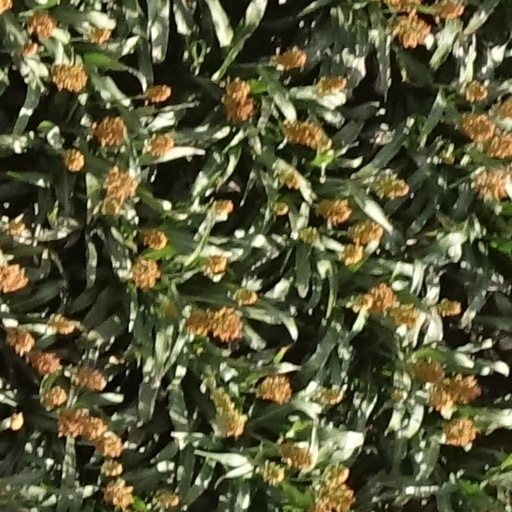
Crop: sorghum